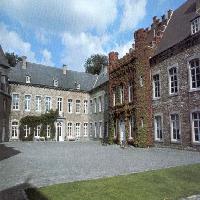
Weather: sun or clear